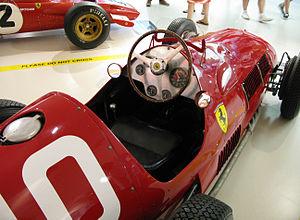
La Ferrari 166 F2 est une monoplace de Formule 2 de l'écurie Ferrari qui a permis au pilote argentin Juan Manuel Fangio de se faire connaître en Europe.